Battle of Rika

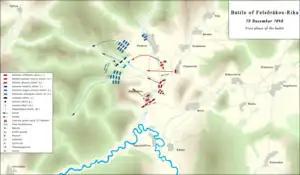
Battle of Rika of 13 December 1848. First phase of the battle

During the advance of the infantry, Hussars captured a gunpowder wagon that was rushing to Vargyas. After they had finished this action, some of the Szekler hussars - from the 9th Szentkatolna Company - attacked the enemy which was regrouping. They were aided in this by the troops and artillery of Sándor Gál, who invaded the village. Seeing this, the enemy was terrified, broke into two groups, and retreated. One part fled towards Alsórákos. The other half of the imperial infantry retreated along the highway, in the valley of the Rika stream, to the edge of the forest and there tried to form a defensive position on a height. They were supported in this by the Dragoons, who had developed into a skirmish line in front of them. 9 of the Székely hussars from Szentkatolna attacked them in a skirmish line. The two guns led by Áron Gábor started firing at a large crowd of Romanian pikes carrying militiamen gathered on a hill south of the Rika River, causing them to rout. It is worthy to note that the account of the former artillerist Major Sándor Demeter, who described this stage of the battle in an article in the newspaper Vasárnapi Újság in quite a romanticised, literary manner, like it was a real armed clash between the two sides, is contested by his fellow artilleryman Major Zsigmond László, as well as Lieutenant Colonel Ignác Kovachich Horváth, who was leading the right wing of the Székely troops, both saying that Heydte's army started to flee immediately after the hussars attacked and the two guns of Áron Gábor started to fire.